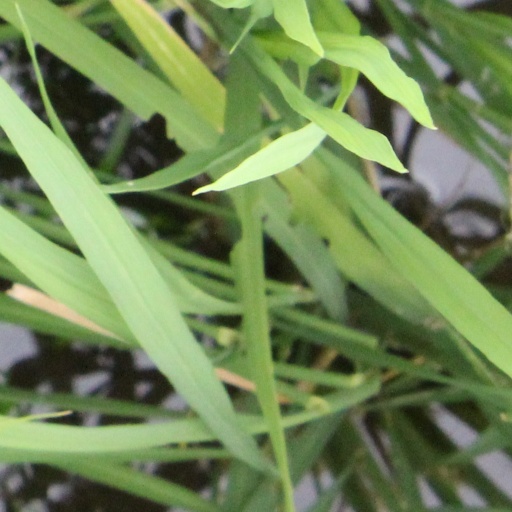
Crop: rice